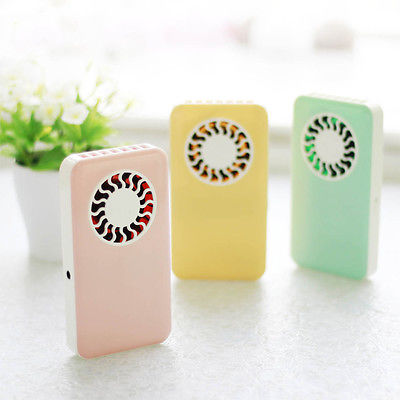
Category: fan